Fabio Casartelli

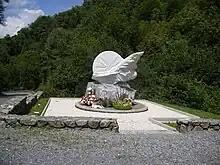
The monument to Casartelli on the Col de Portet d'Aspet

Three days after the accident Fabio Casartelli's teammate Lance Armstrong dedicated his stage win in Limoges to Casartelli by pointing at the sky as he rode over the finish line.